Akbar Ganji

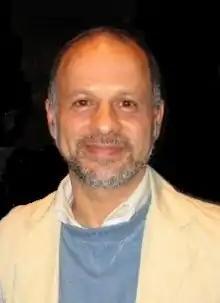
Ganji in 2006

Akbar Ganji (born 31 January 1960 in Tehran) is an Iranian journalist, writer and a former member of Islamic Revolutionary Guard Corps. He has been described as "Iran's preeminent political dissident", and a "wildly popular pro-democracy journalist" who has crossed press censorship "red lines" regularly. A supporter of the Islamic revolution as a youth, he became disenchanted in the mid-1990s and served time in Tehran's Evin Prison from 2001 to 2006, after publishing a series of stories on the murder of dissident authors known as the Chain Murders of Iran. While in prison, he issued a manifesto which established him as the first "prominent dissident, believing Muslim and former revolutionary" to call for a replacement of Iran's with "a democracy". He has been described as "Iran's best-known political prisoner".